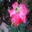
Label: rose